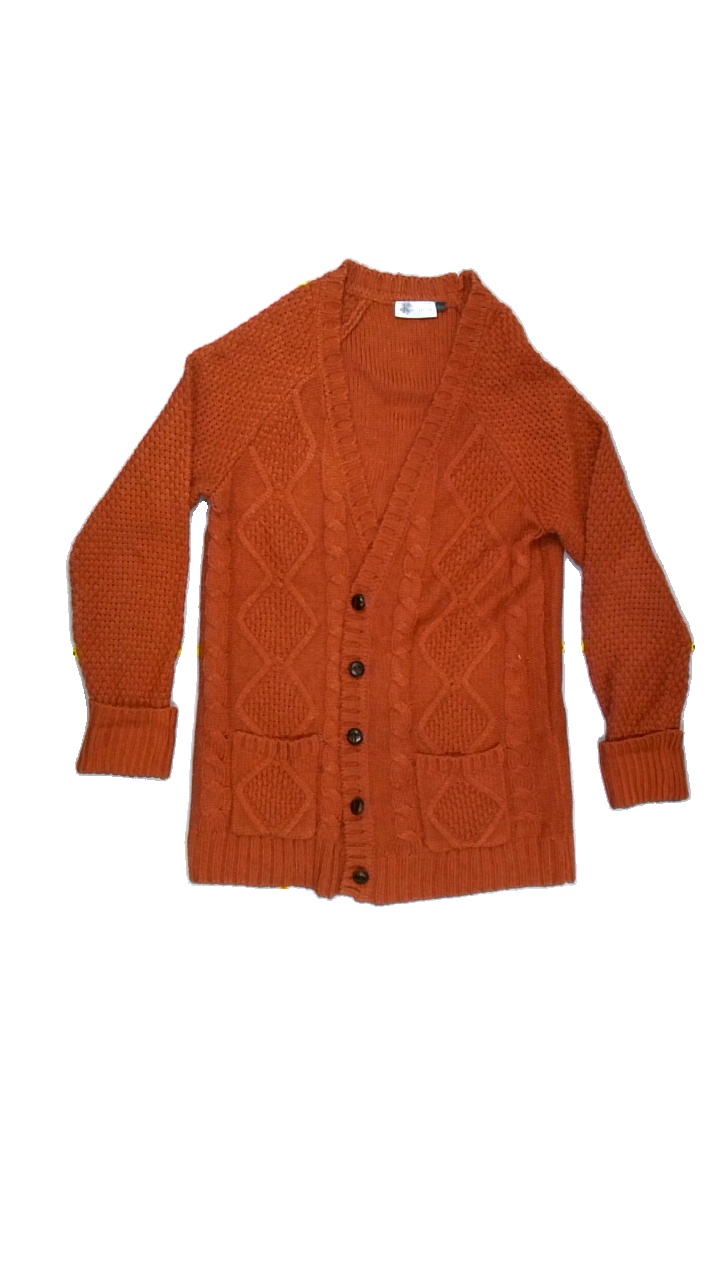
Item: Cardigan (Ladies)
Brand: K.woman
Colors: Orange
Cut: Regular
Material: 100% acrylic
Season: Autumn
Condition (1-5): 3
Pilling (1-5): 4
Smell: Minor
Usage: Reuse
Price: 50-100